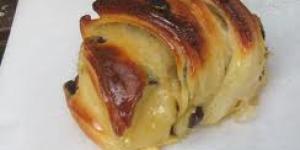
pasta con mantequilla